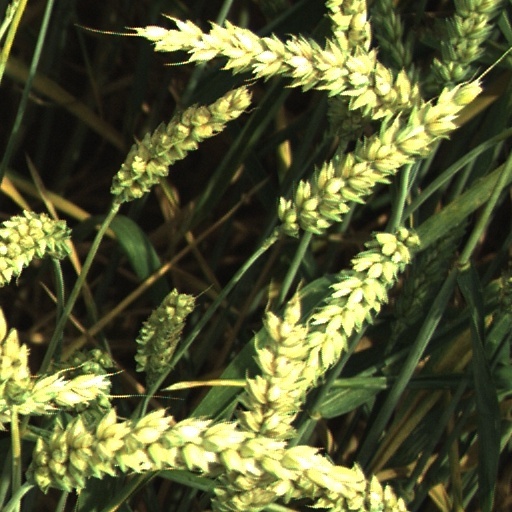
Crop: wheat